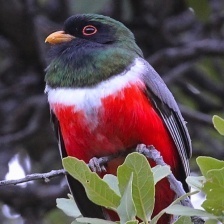
Species: ELEGANT TROGON
Scientific name: TROGON ELEGANS